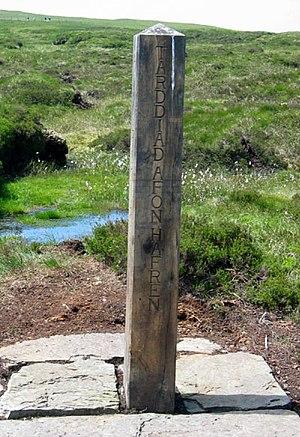
Llanidloes est une communauté du pays de Galles située dans le comté du Powys. C'est dans le territoire de Llanidloes qu'est située la source et le premier pont qui enjambe la Severn.